Margam Knuckle Yard

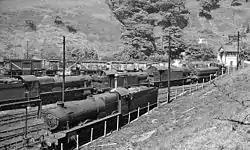
Duffryn No.1 Yard, 1 June 1962

The development of Port Talbot as an industrial centre started from the turn of the 20th century. The need for iron and steel producers to now import both ore and fuel, brought about the development of Port Talbot Steelworks, Margam Steelworks and associated expansion of the Port of Port Talbot.